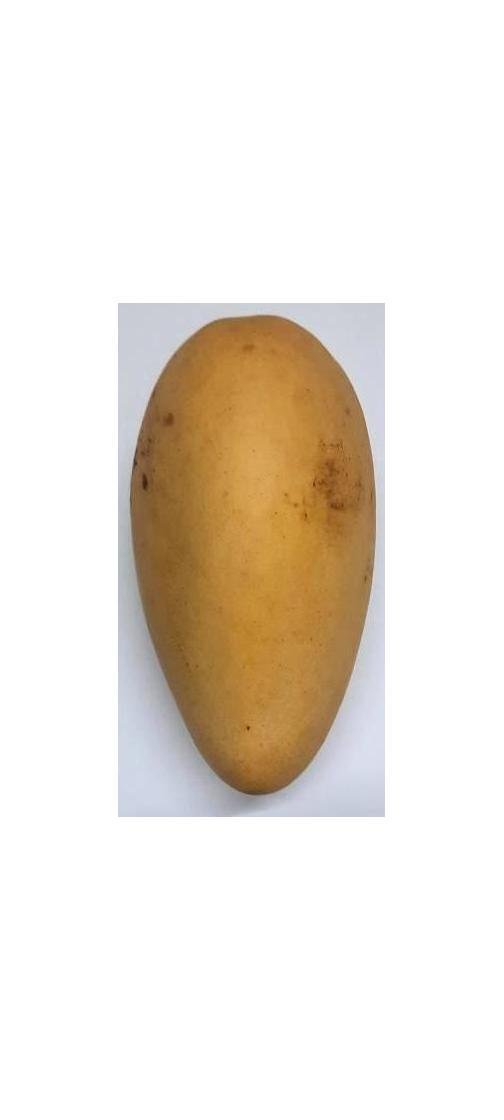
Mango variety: Katimon